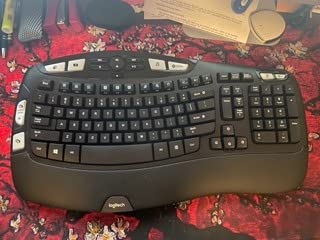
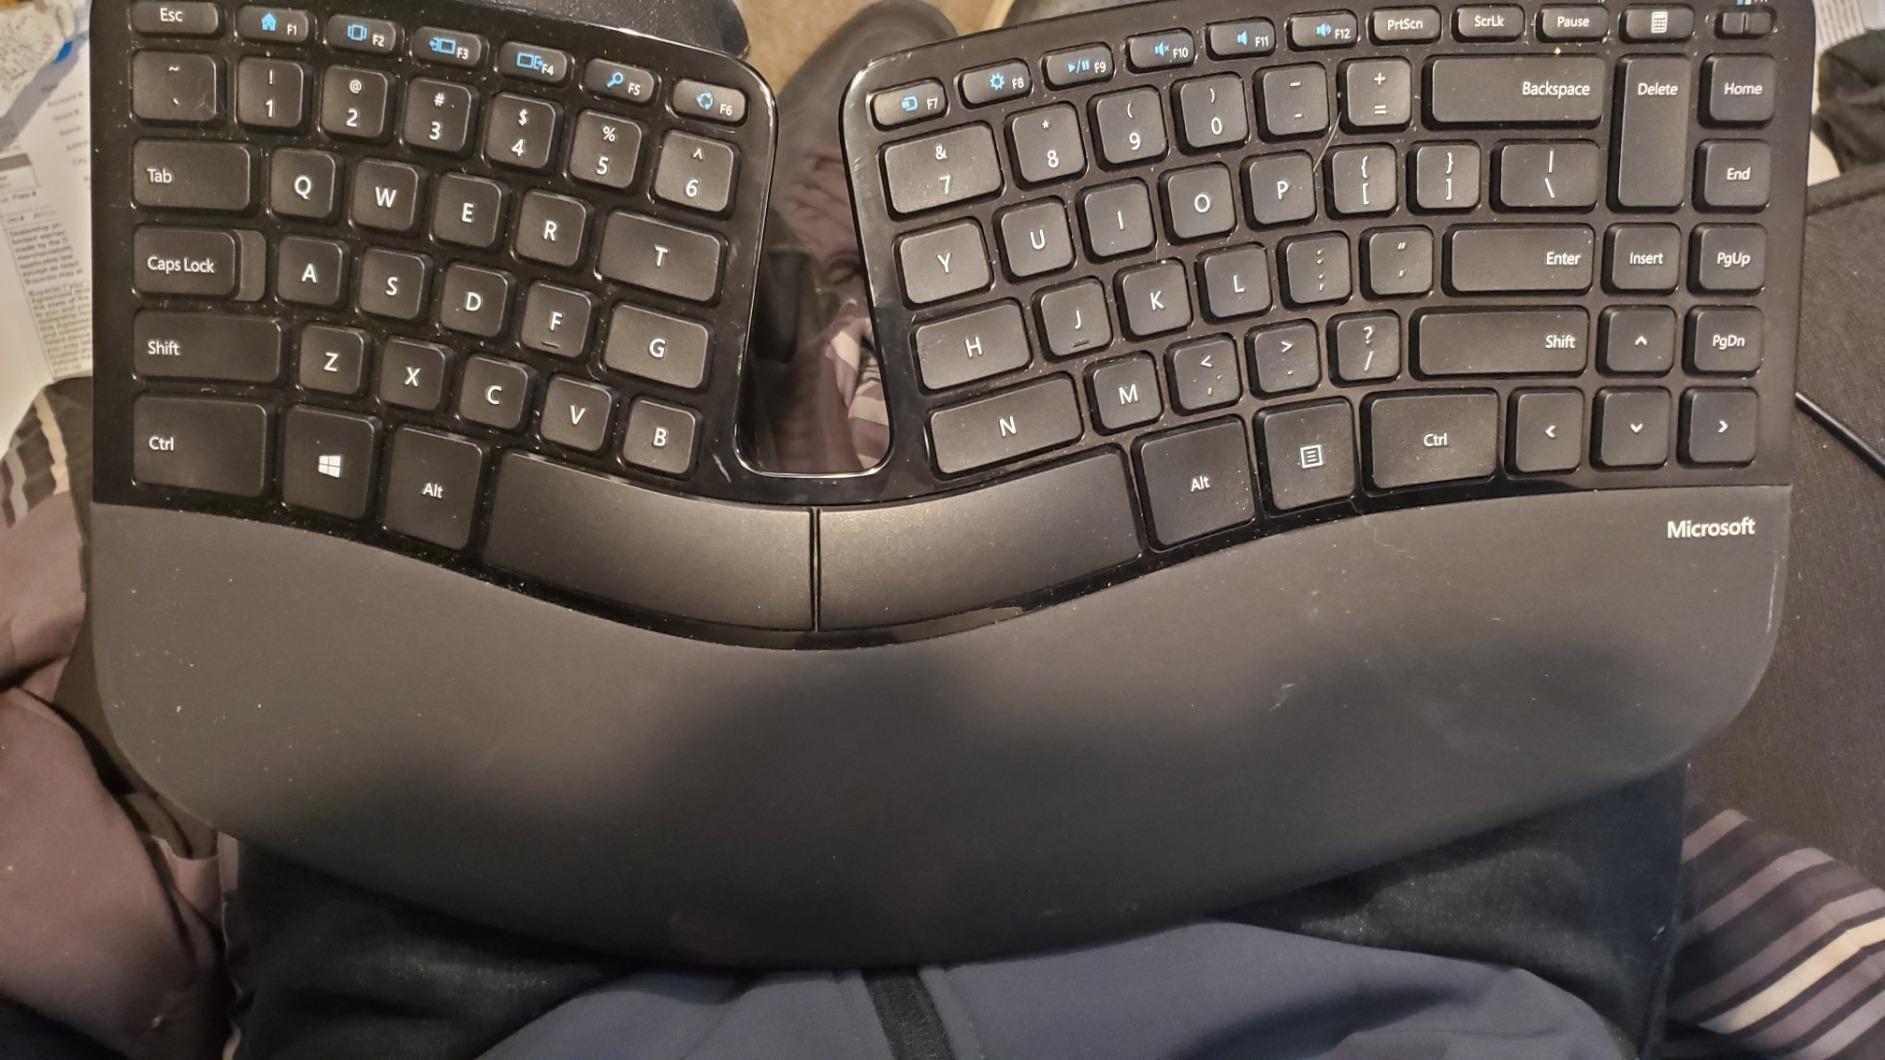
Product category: keyboard
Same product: no